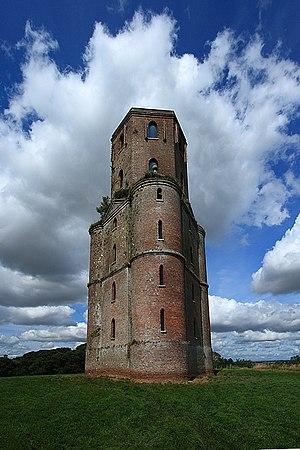
Humphrey Sturt est un propriétaire foncier, architecte et homme politique britannique qui siège à la Chambre des communes de 1754 à 1784.